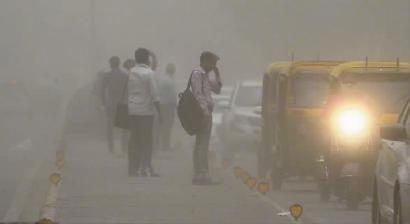
Weather: foggy or hazy